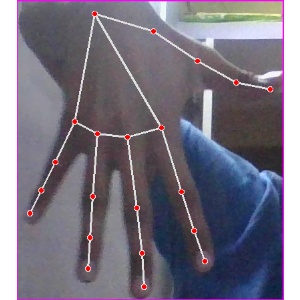
अक्षर: ढ